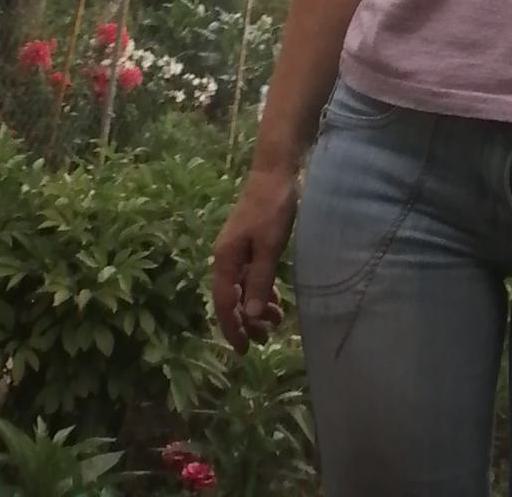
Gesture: no_gesture